Clap! Clap!

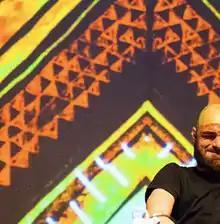
Clap! Clap!

Cristiano Crisci, commonly known by stage name Clap! Clap!, is an Italian producer and DJ. He is a long time jazz musician and previously worked under the alias Digi G'Alessio.